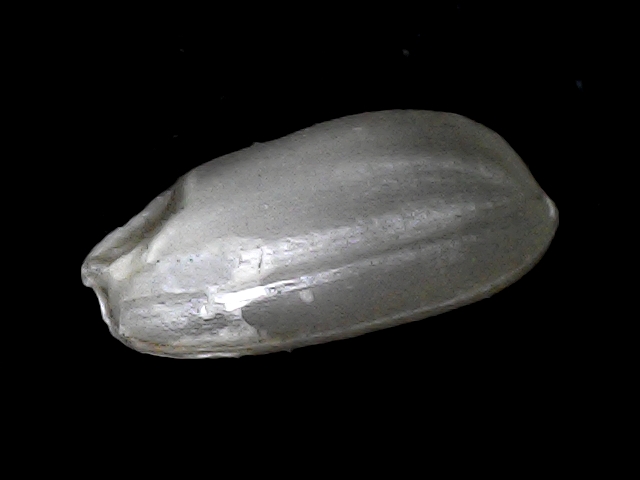
Rice variety: BD33